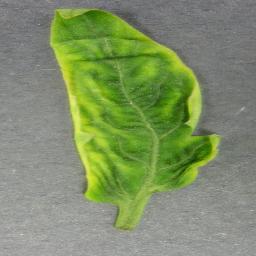
Label: Tomato___Tomato_Yellow_Leaf_Curl_Virus